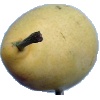
Label: Pear 2